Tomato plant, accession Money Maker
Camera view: horizontal (90 deg, fisheye); turntable rotation: 300 degrees
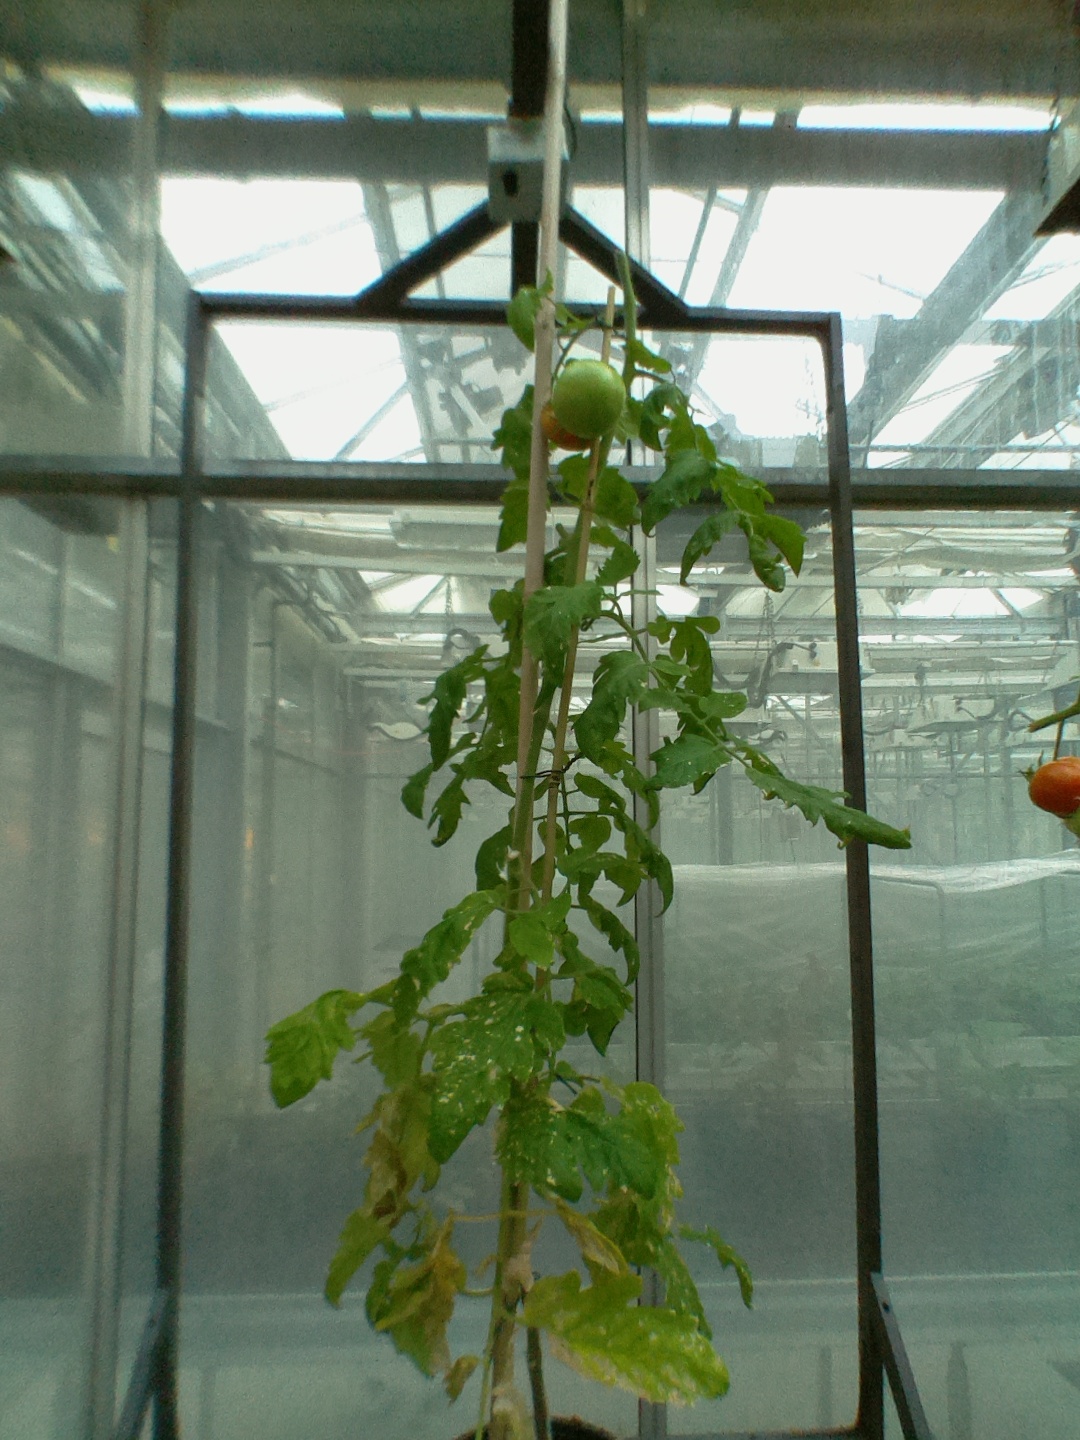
BBCH growth stage 82: 20%-30% of fruits show typical fully ripe color